Arsenal F.C.–Manchester United F.C. rivalry

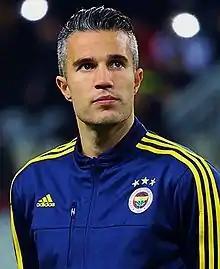
Robin van Persie moved from Arsenal to Manchester United in August 2012.

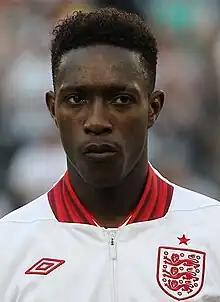
Danny Welbeck moved from Manchester United to Arsenal in September 2014.

Eleven players have scored a hat-trick in a competitive match between Arsenal and Manchester United.